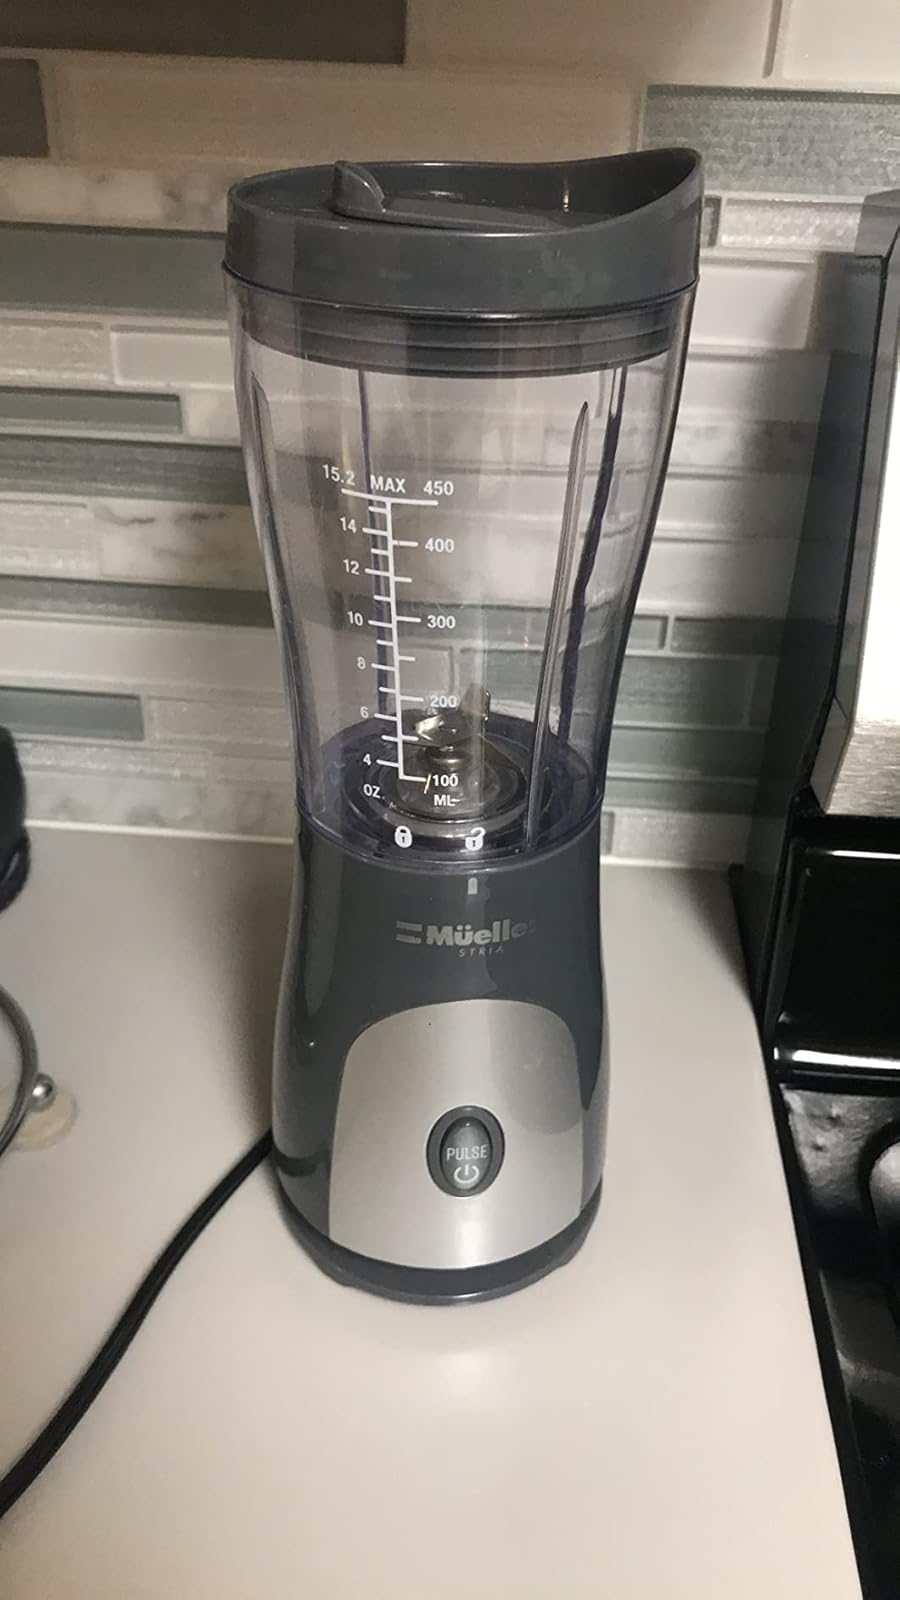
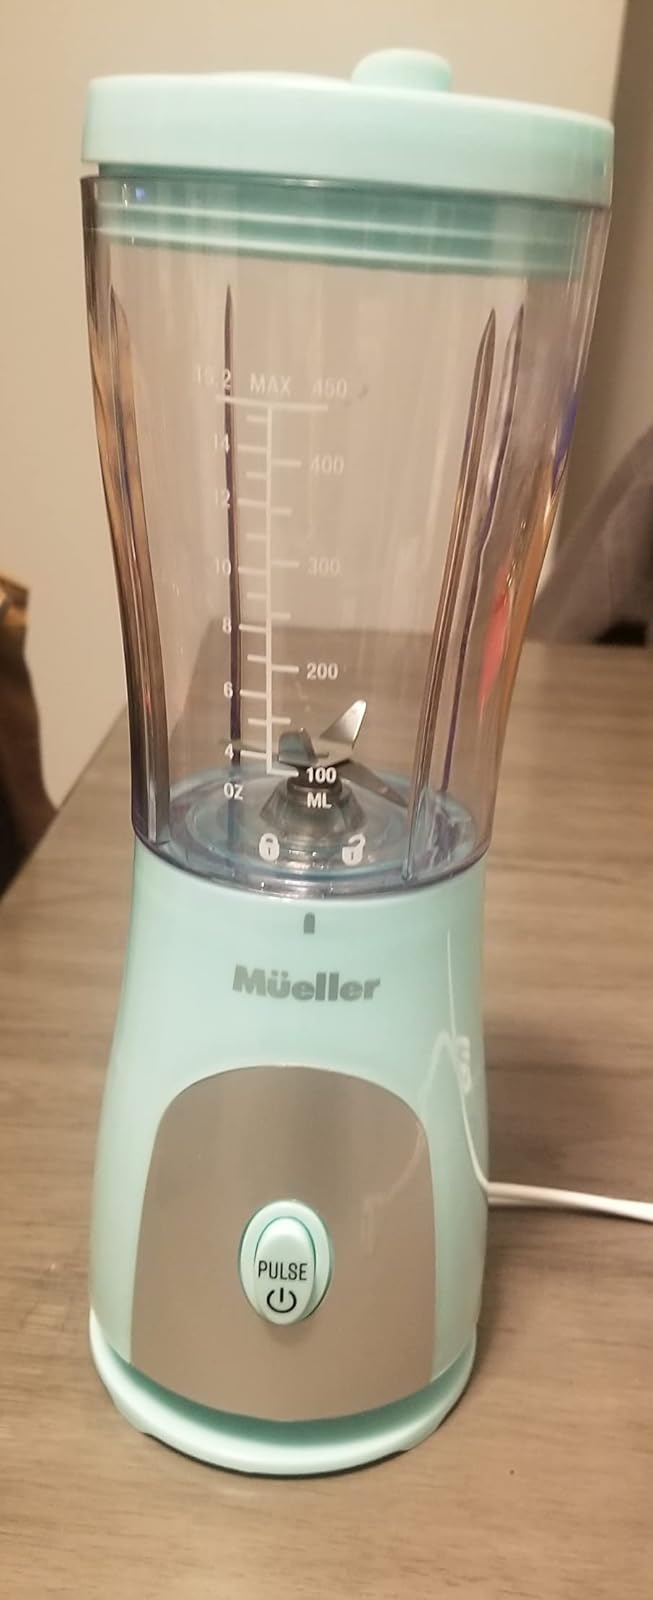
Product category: items_blender
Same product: no